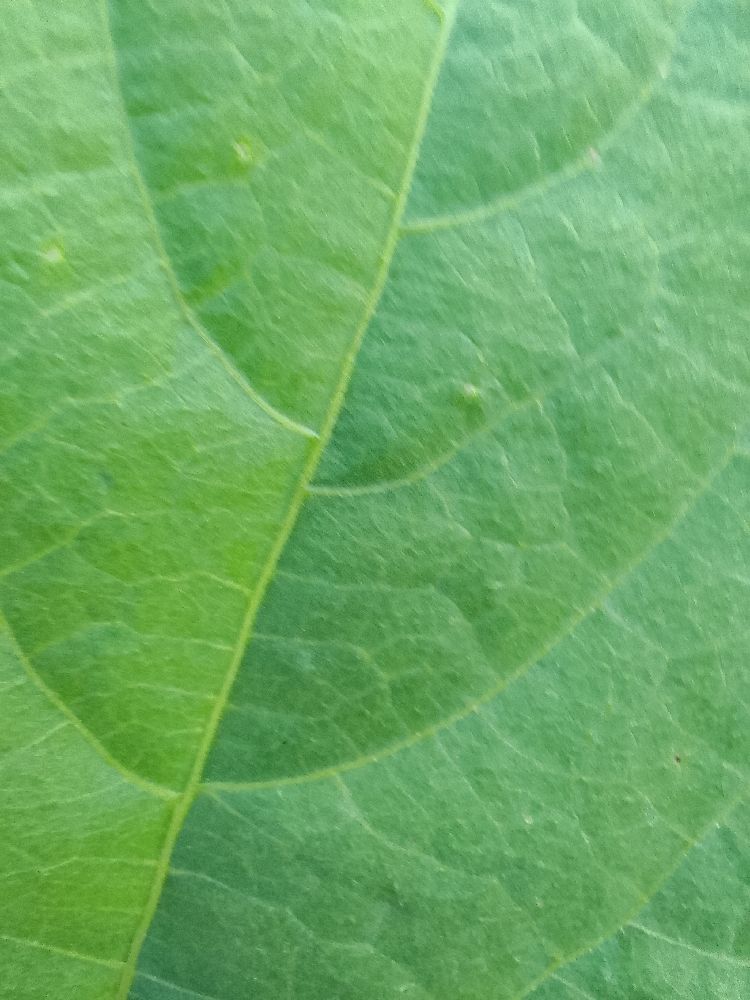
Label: healthy